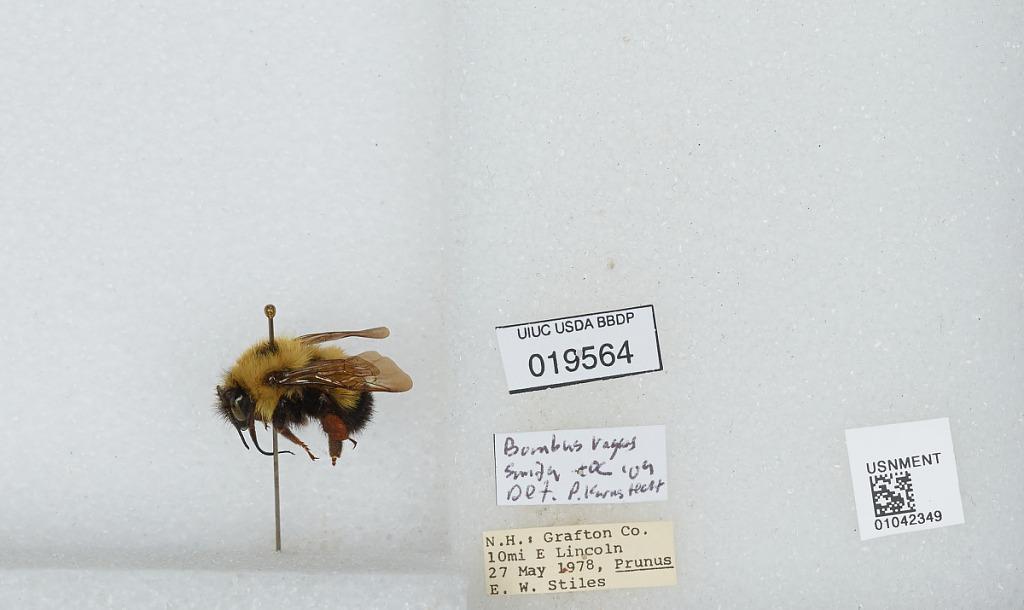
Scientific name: Bombus sp.
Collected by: E. Stiles
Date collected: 1978-5-27
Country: United States
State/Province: New Hampshire
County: Grafton
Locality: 10 miles East of Lincoln
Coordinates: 44.0208, -71.4872
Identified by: Karnstedt, P.